Nisse (folklore)

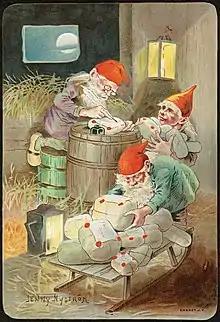
Swedish Christmas card by Jenny Nyström, circa 1899

In one anecdote, two Swedish neighboring farmers owned similar plots of land, the same quality of meadow and woodland, but one living in a red-colored, tarred house with well-kept walls and sturdy turf roof grew richer by the year, while the other living in a moss-covered house, whose bare walls rotted, and the roof leaked, grew poorer each year. Many would give opinion that the successful man had a tomte in his house. The tomte may be seen heaving just a single straw or ear of corn with great effort, but a man who scoffed at the modest gain lost his tomte and his fortune foundered; a poor novice farmer valued each ear tomte brought, and prospered. A "tusse" in a Norwegian tale also reverses all the goods (both fodder and food) he had carried from elsewhere after being laughed at for huffing and heaving just a ear of barley.